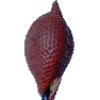
Label: Salak 1